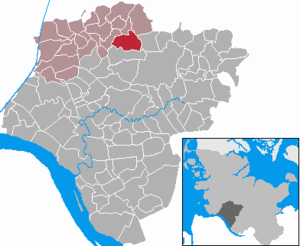
Looft
Kort
Looft er en kommune i det nordlige Tyskland, beliggende i Amt Schenefeld i den nordvestlige del af Kreis Steinburg. Kreis Steinburg ligger i den sydvestlige del af delstaten Slesvig-Holsten.